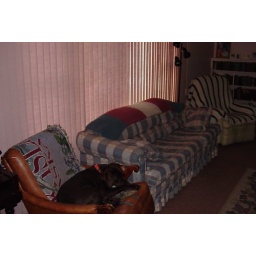
Macy in her other favorite chair. Usually on the end of the couch looking out the window